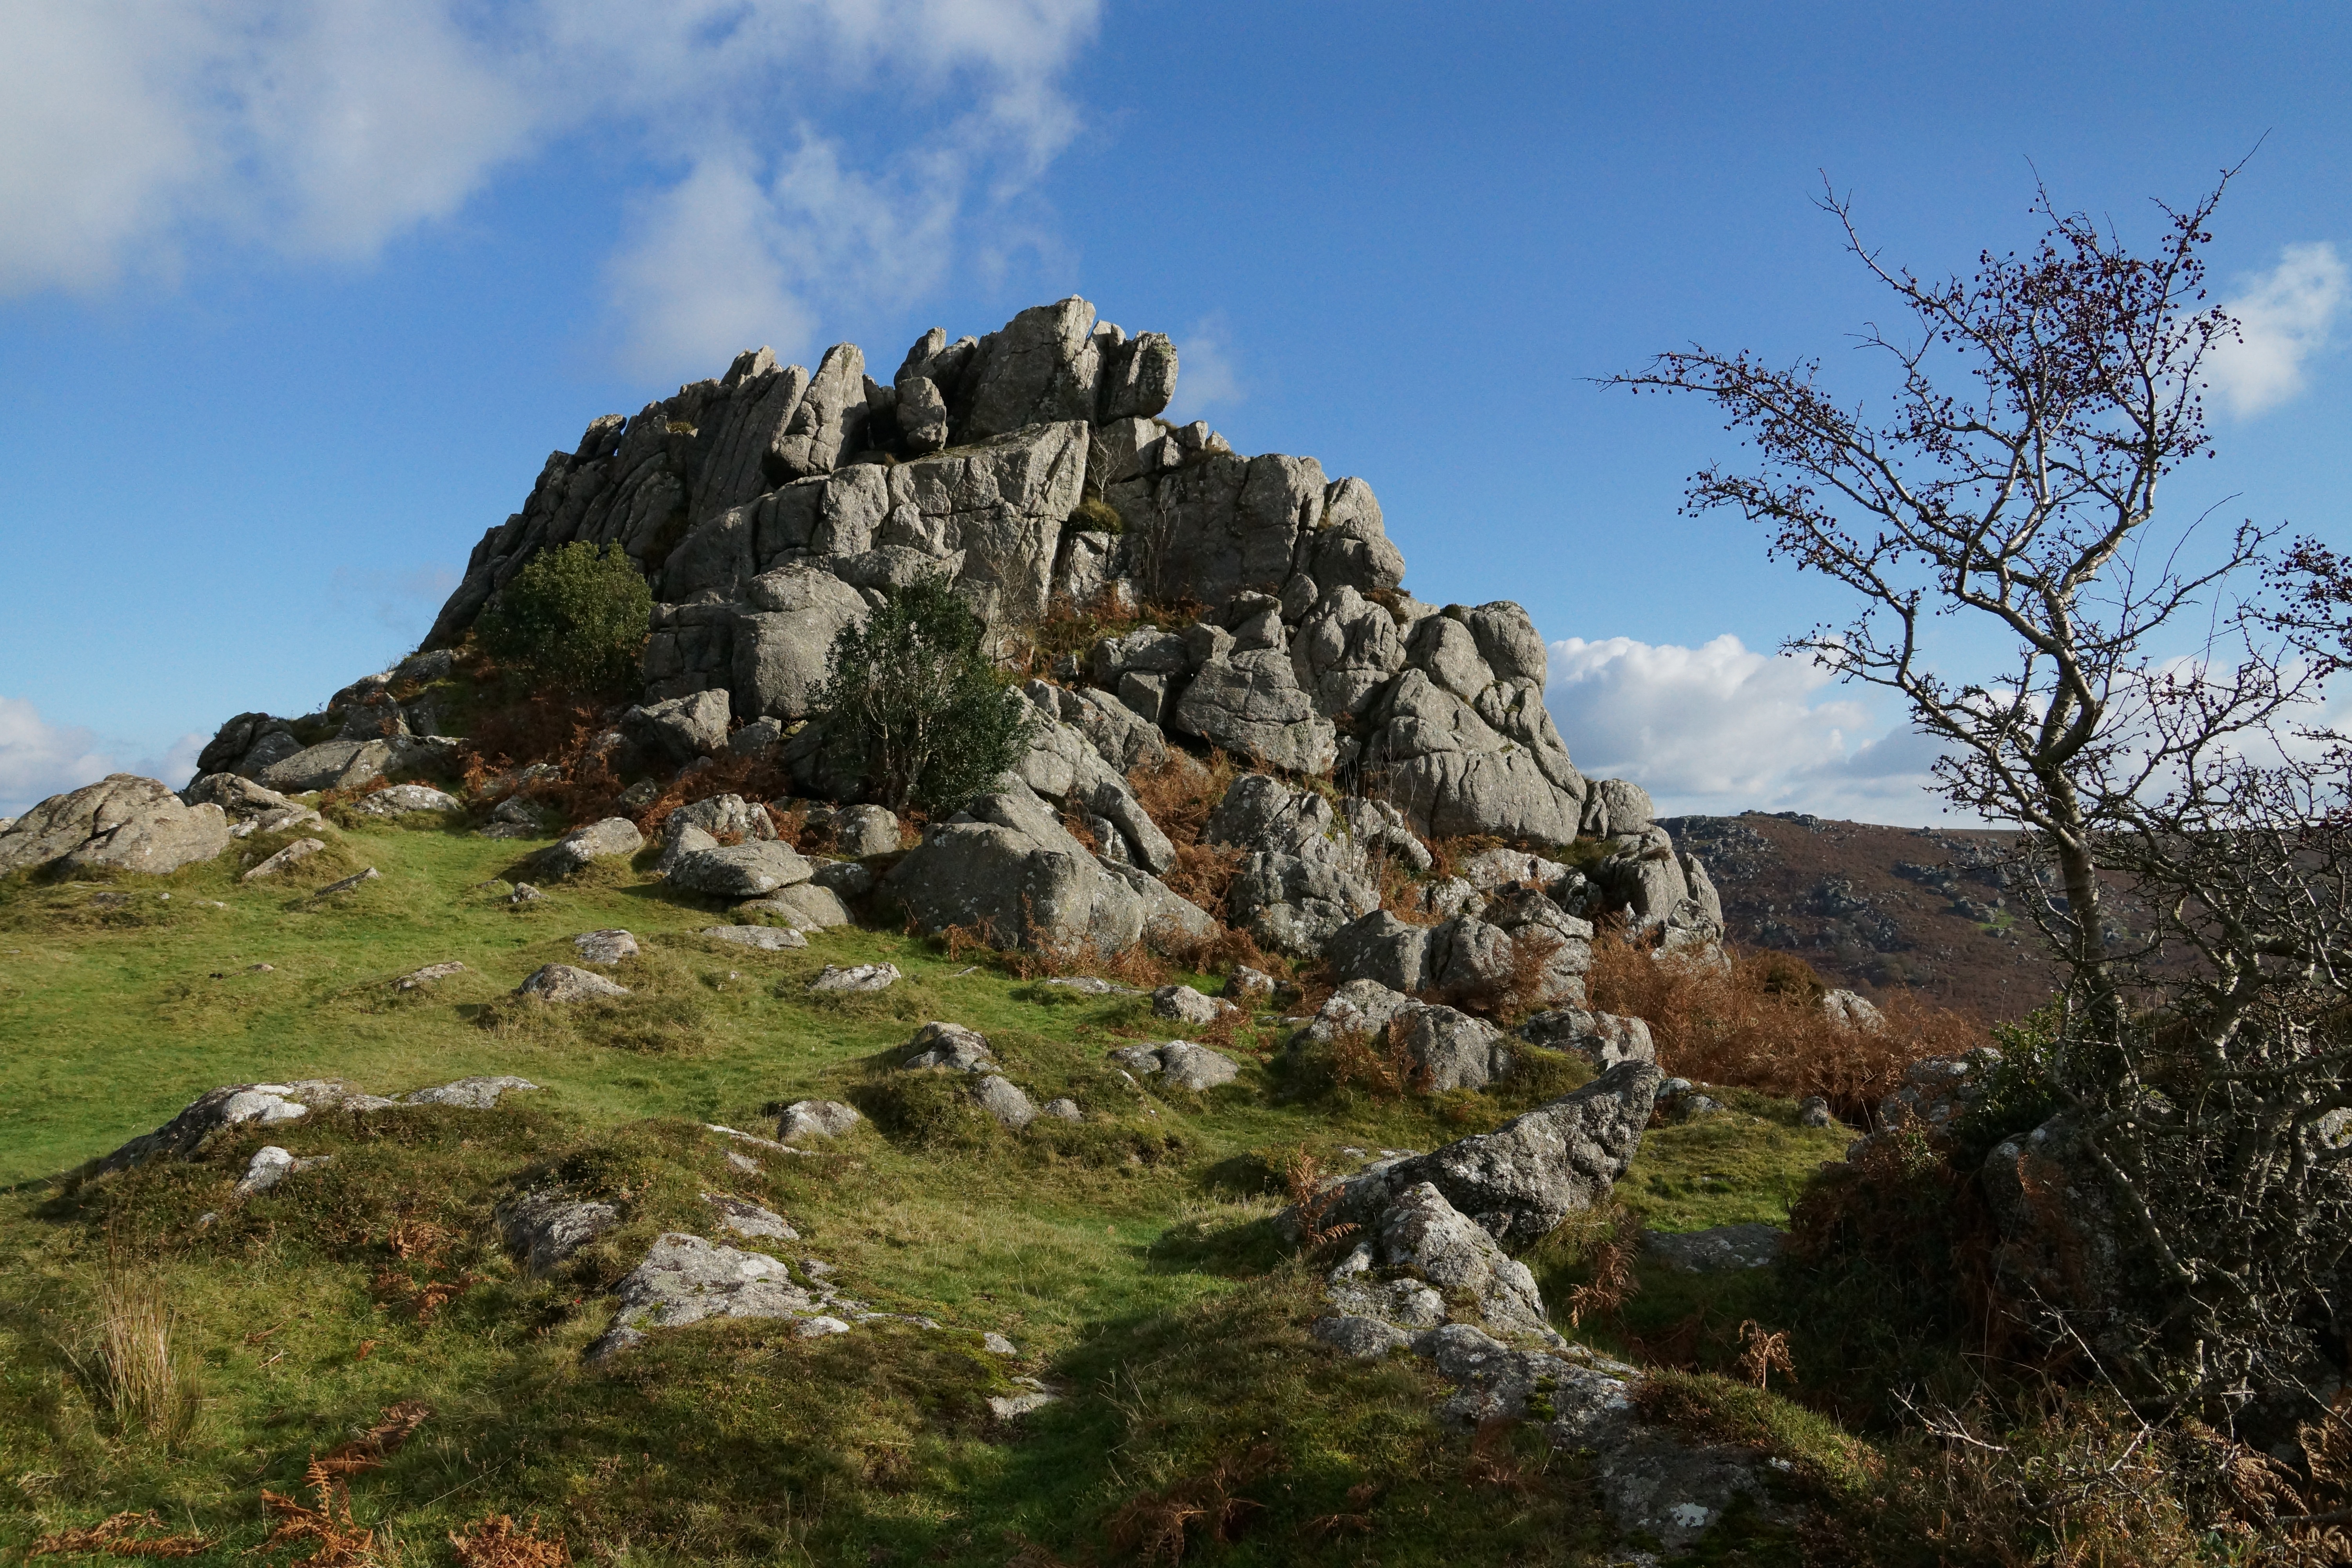
landscape, coast, rock, wilderness, walking, mountain, adventure, mountain range, formation, cliff, terrain, material, ridge, rocks, geology, ruins, plateau, granite, dartmoor, tor, mountainous landforms, dartmoor granite